Pertusariales

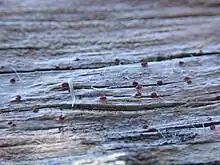
"Agyrium rufum"

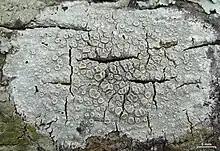
"Ochrolechia africana"

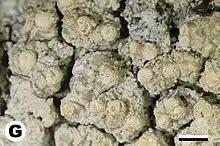
"Varicellaria rhodocarpa"

The Pertusariales are found worldwide, with their greatest diversity in temperate and tropical regions. Most species in this order typically grow on bark (corticolous) or wood (lignicolous), but their ecological range is broad. Various species also inhabit rock surfaces (saxicolous), soil (terricolous), and even bryophytes. Additionally, within the family Microcaliciaceae, some non-lichenized fungi are saprotrophic, feeding on decaying bark or wood, while others live parasitically on other lichens (lichenicolous).